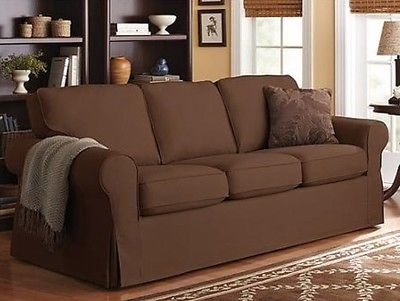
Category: sofa